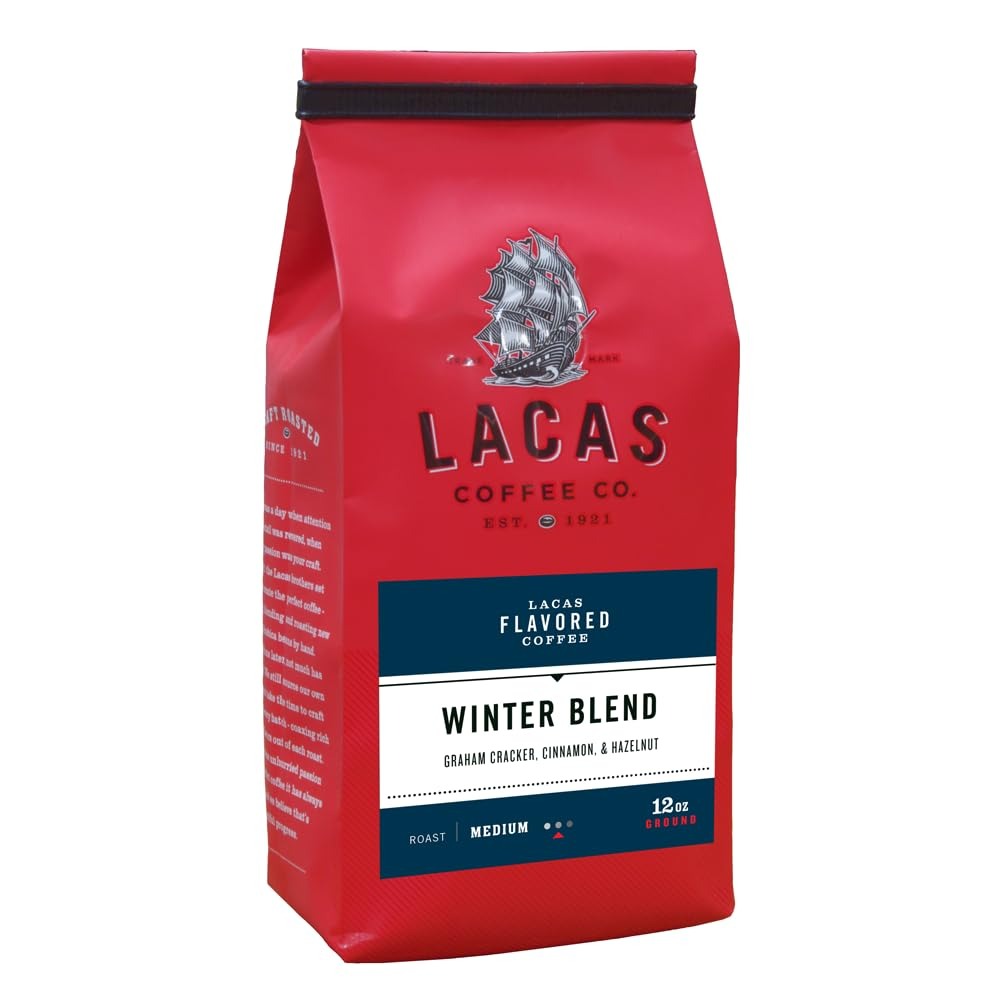
Item Name: Lacas Coffee Company, Winter Blend Flavored Ground Coffee, 12oz Bag
Bullet Point 1: 12oz bag of medium roast ground coffee.
Bullet Point 2: Warm up with one of our top-selling Flavored coffees! A delicious blend of hazelnut, cinnamon and graham cracker.
Bullet Point 3: Lacas Coffee uses only 100% Arabica Coffees and the purest Allergen-Free Flavor extracts to produce our Flavored coffees.
Bullet Point 4: Storage Instructions: To ensure fresh, rich-tasting coffee, store in an airtight container and keep in a cool dry place. Do not freeze.
Product Description: There was a day when attention to detail was reversed, when your passion was your craft. In 1921, the Lacas brothers set out to create the perfect coffee - selecting, blending and roasting new crop Arabica beans by hand. Generations later, not much has changed. We still source our own beans and take the time to craft each and every batch - coaxing rich robust flavors out of each roast. It's the same unhurried passion for the perfect coffee it has always been. And we believe that's beautiful progress!
Value: 12.0
Unit: Ounce

Price: 16